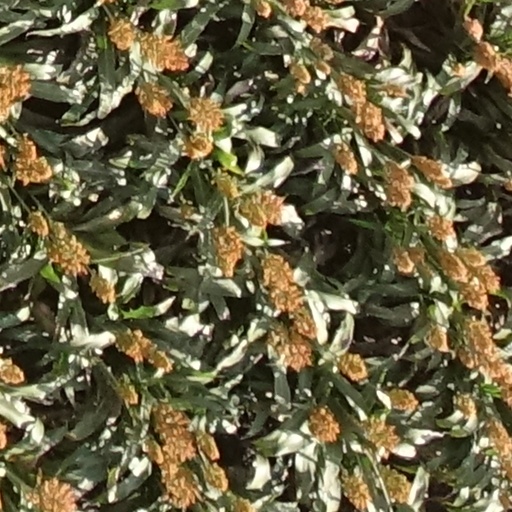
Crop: sorghum